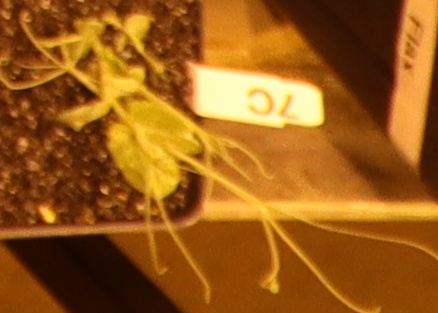
Label: Field Pea